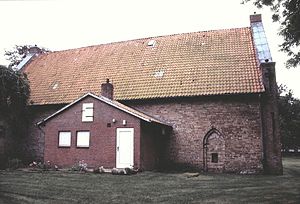
Enge-Sande
Kirke i Enge
Enge Kirke i Sydslesvig. Enge kirke set fra nord
Enge-Sande eller Ding-Sönj er en kommune beliggende omtrent 30 km nord for Husum og 30 km vest for Flensborg i det nordvestlige Sydslesvig. Administrativt hører kommunen under Nordfrislands kreds i den tyske delstat Slesvig-Holsten. Kommunen består af landsbyerne Enge og Sande samt bebyggelserne Engehede, Knorborg, Skardebøl og Soholm. Kommunen blev dannet ved kommunalreformen i 1974. Den samarbejder på administrativt plan med andre kommuner i omegnen i Sydtønder kommunefællesskab. Enge er sogneby i Enge Sogn. Sognet lå i Kær Herred, da området tilhørte Danmark.